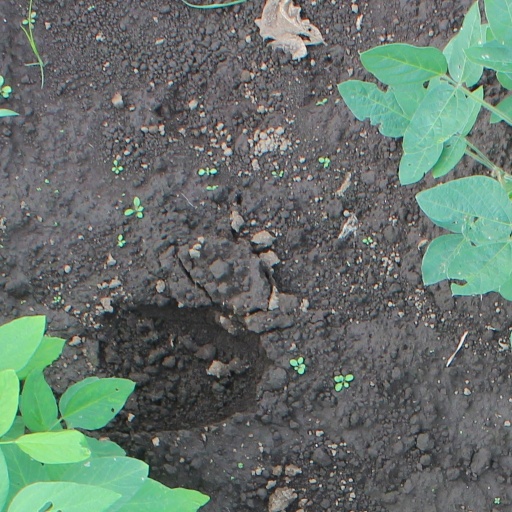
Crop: soybean